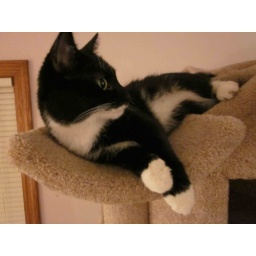
Zoila in her tree house